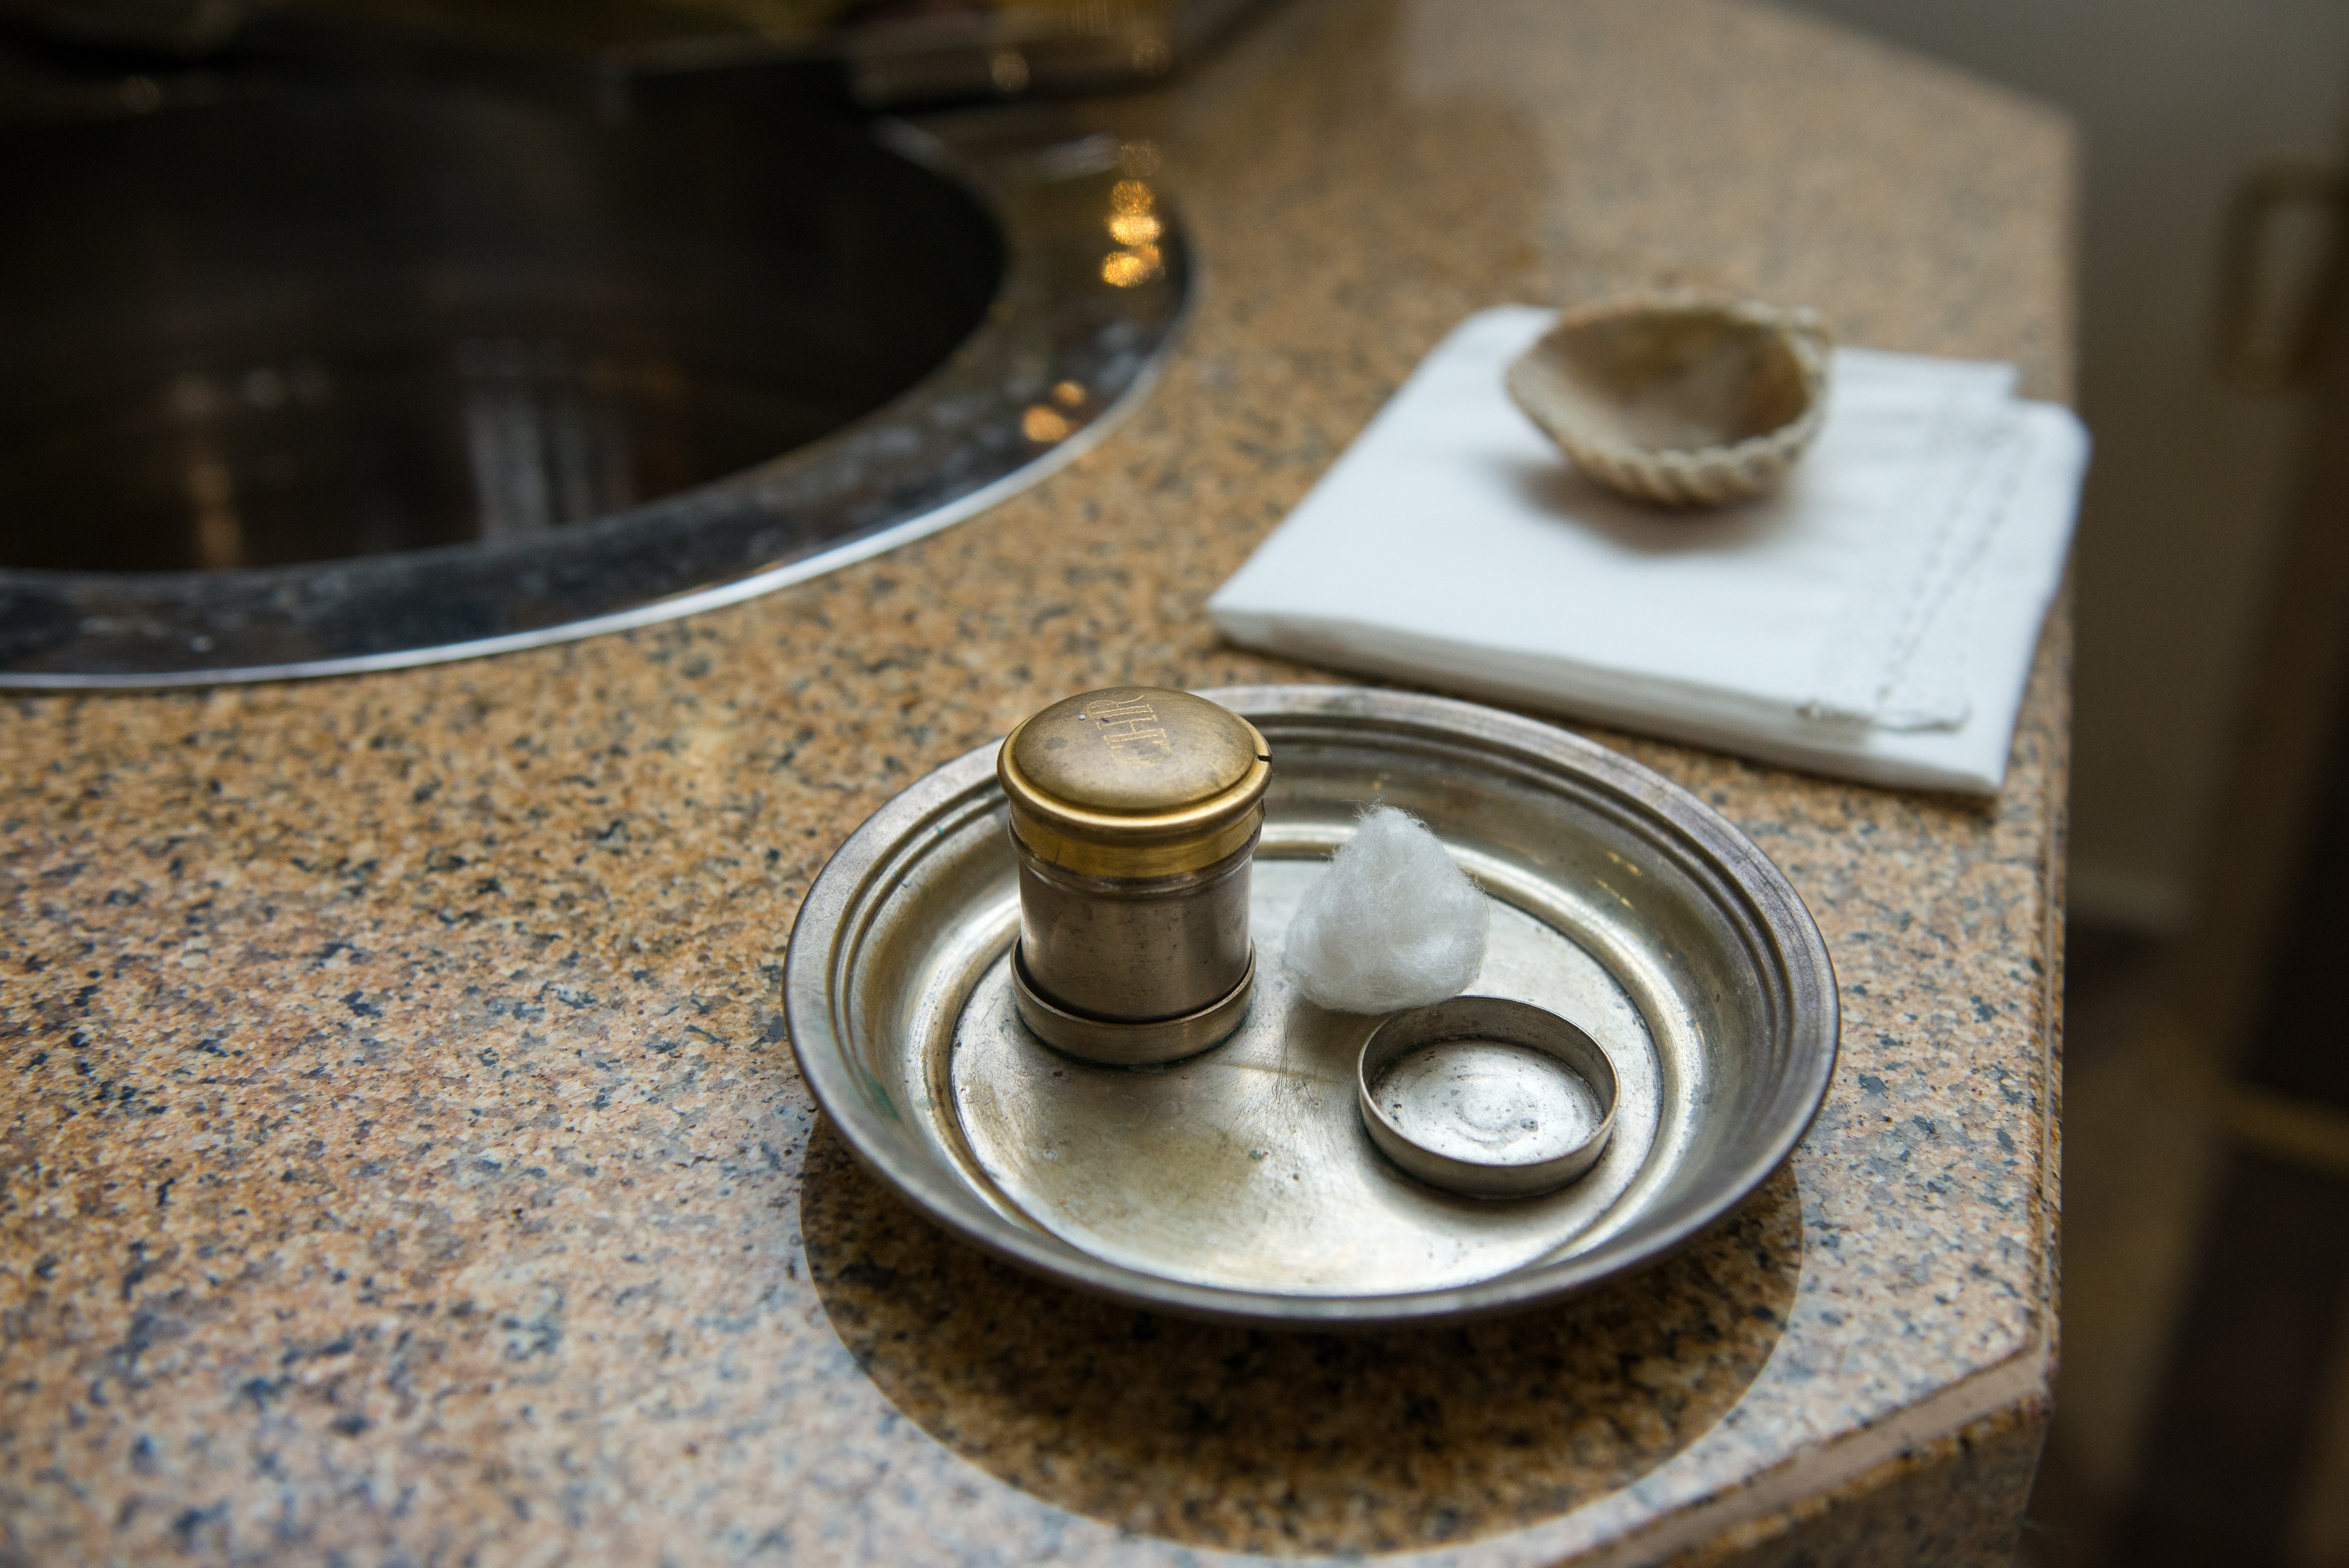
wheel, church, material, baptism